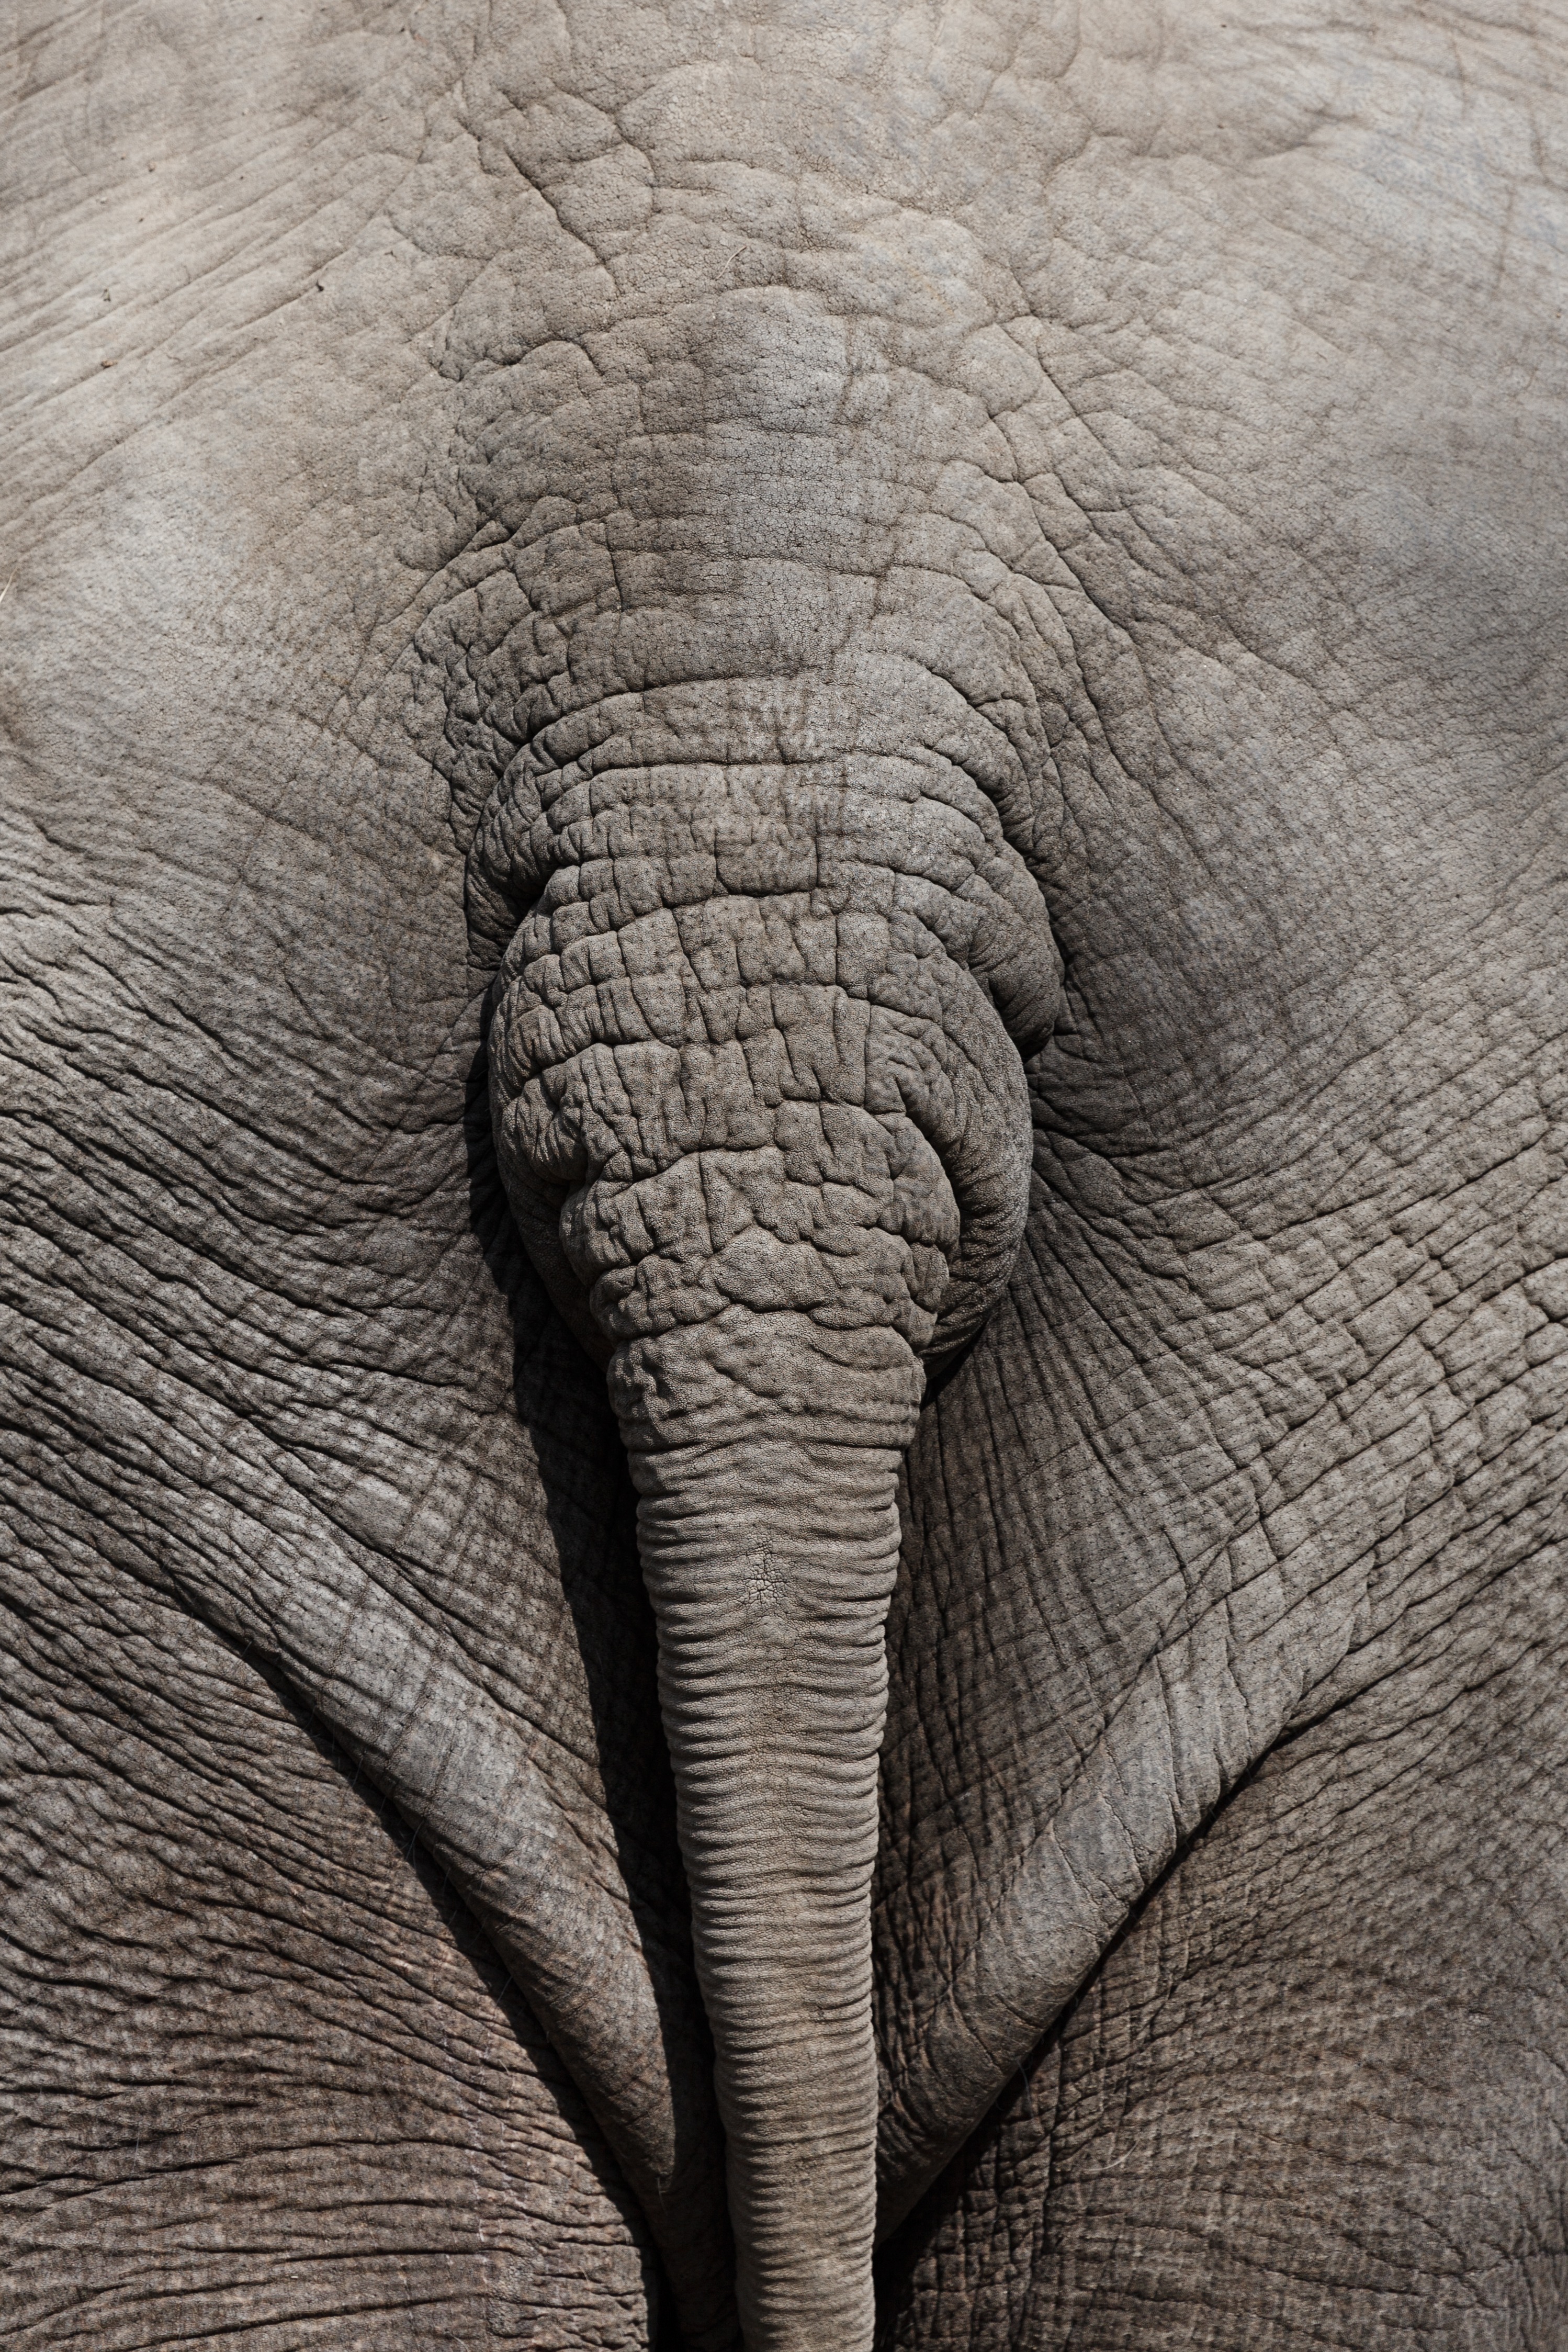
black and white, texture, animal, wildlife, wild, africa, mammal, gray, monochrome, behind, fauna, elephant, close up, ass, grey, tail, skin, vertebrate, big, thick, african, rear, wrinkled, bottom, butt, indian elephant, african elephant, elephants and mammoths